Slasher film

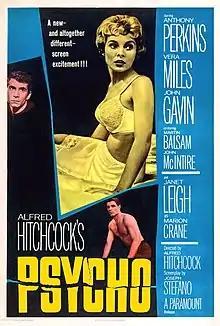
Alfred Hitchcock's "Psycho" (1960) was a huge success on release, and a critical influence on the slasher genre.

A slasher film is a subgenre of horror films involving a killer or a group of killers stalking and murdering a group of people, often by use of bladed or sharp tools. Although the term "slasher" may occasionally be used informally as a generic term for any horror film involving murder, film analysts cite an established set of characteristics which set slasher films apart from other horror subgenres, such as monster movies, splatter films, supernatural and psychological horror films.